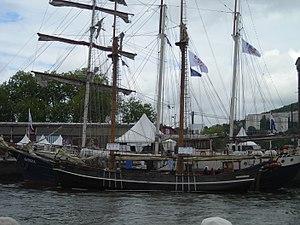
Le Far Barcelona, navire espagnol d'origine norvégienne
Le Far Barcelona est une goélette, un type de navire à voile aurique.